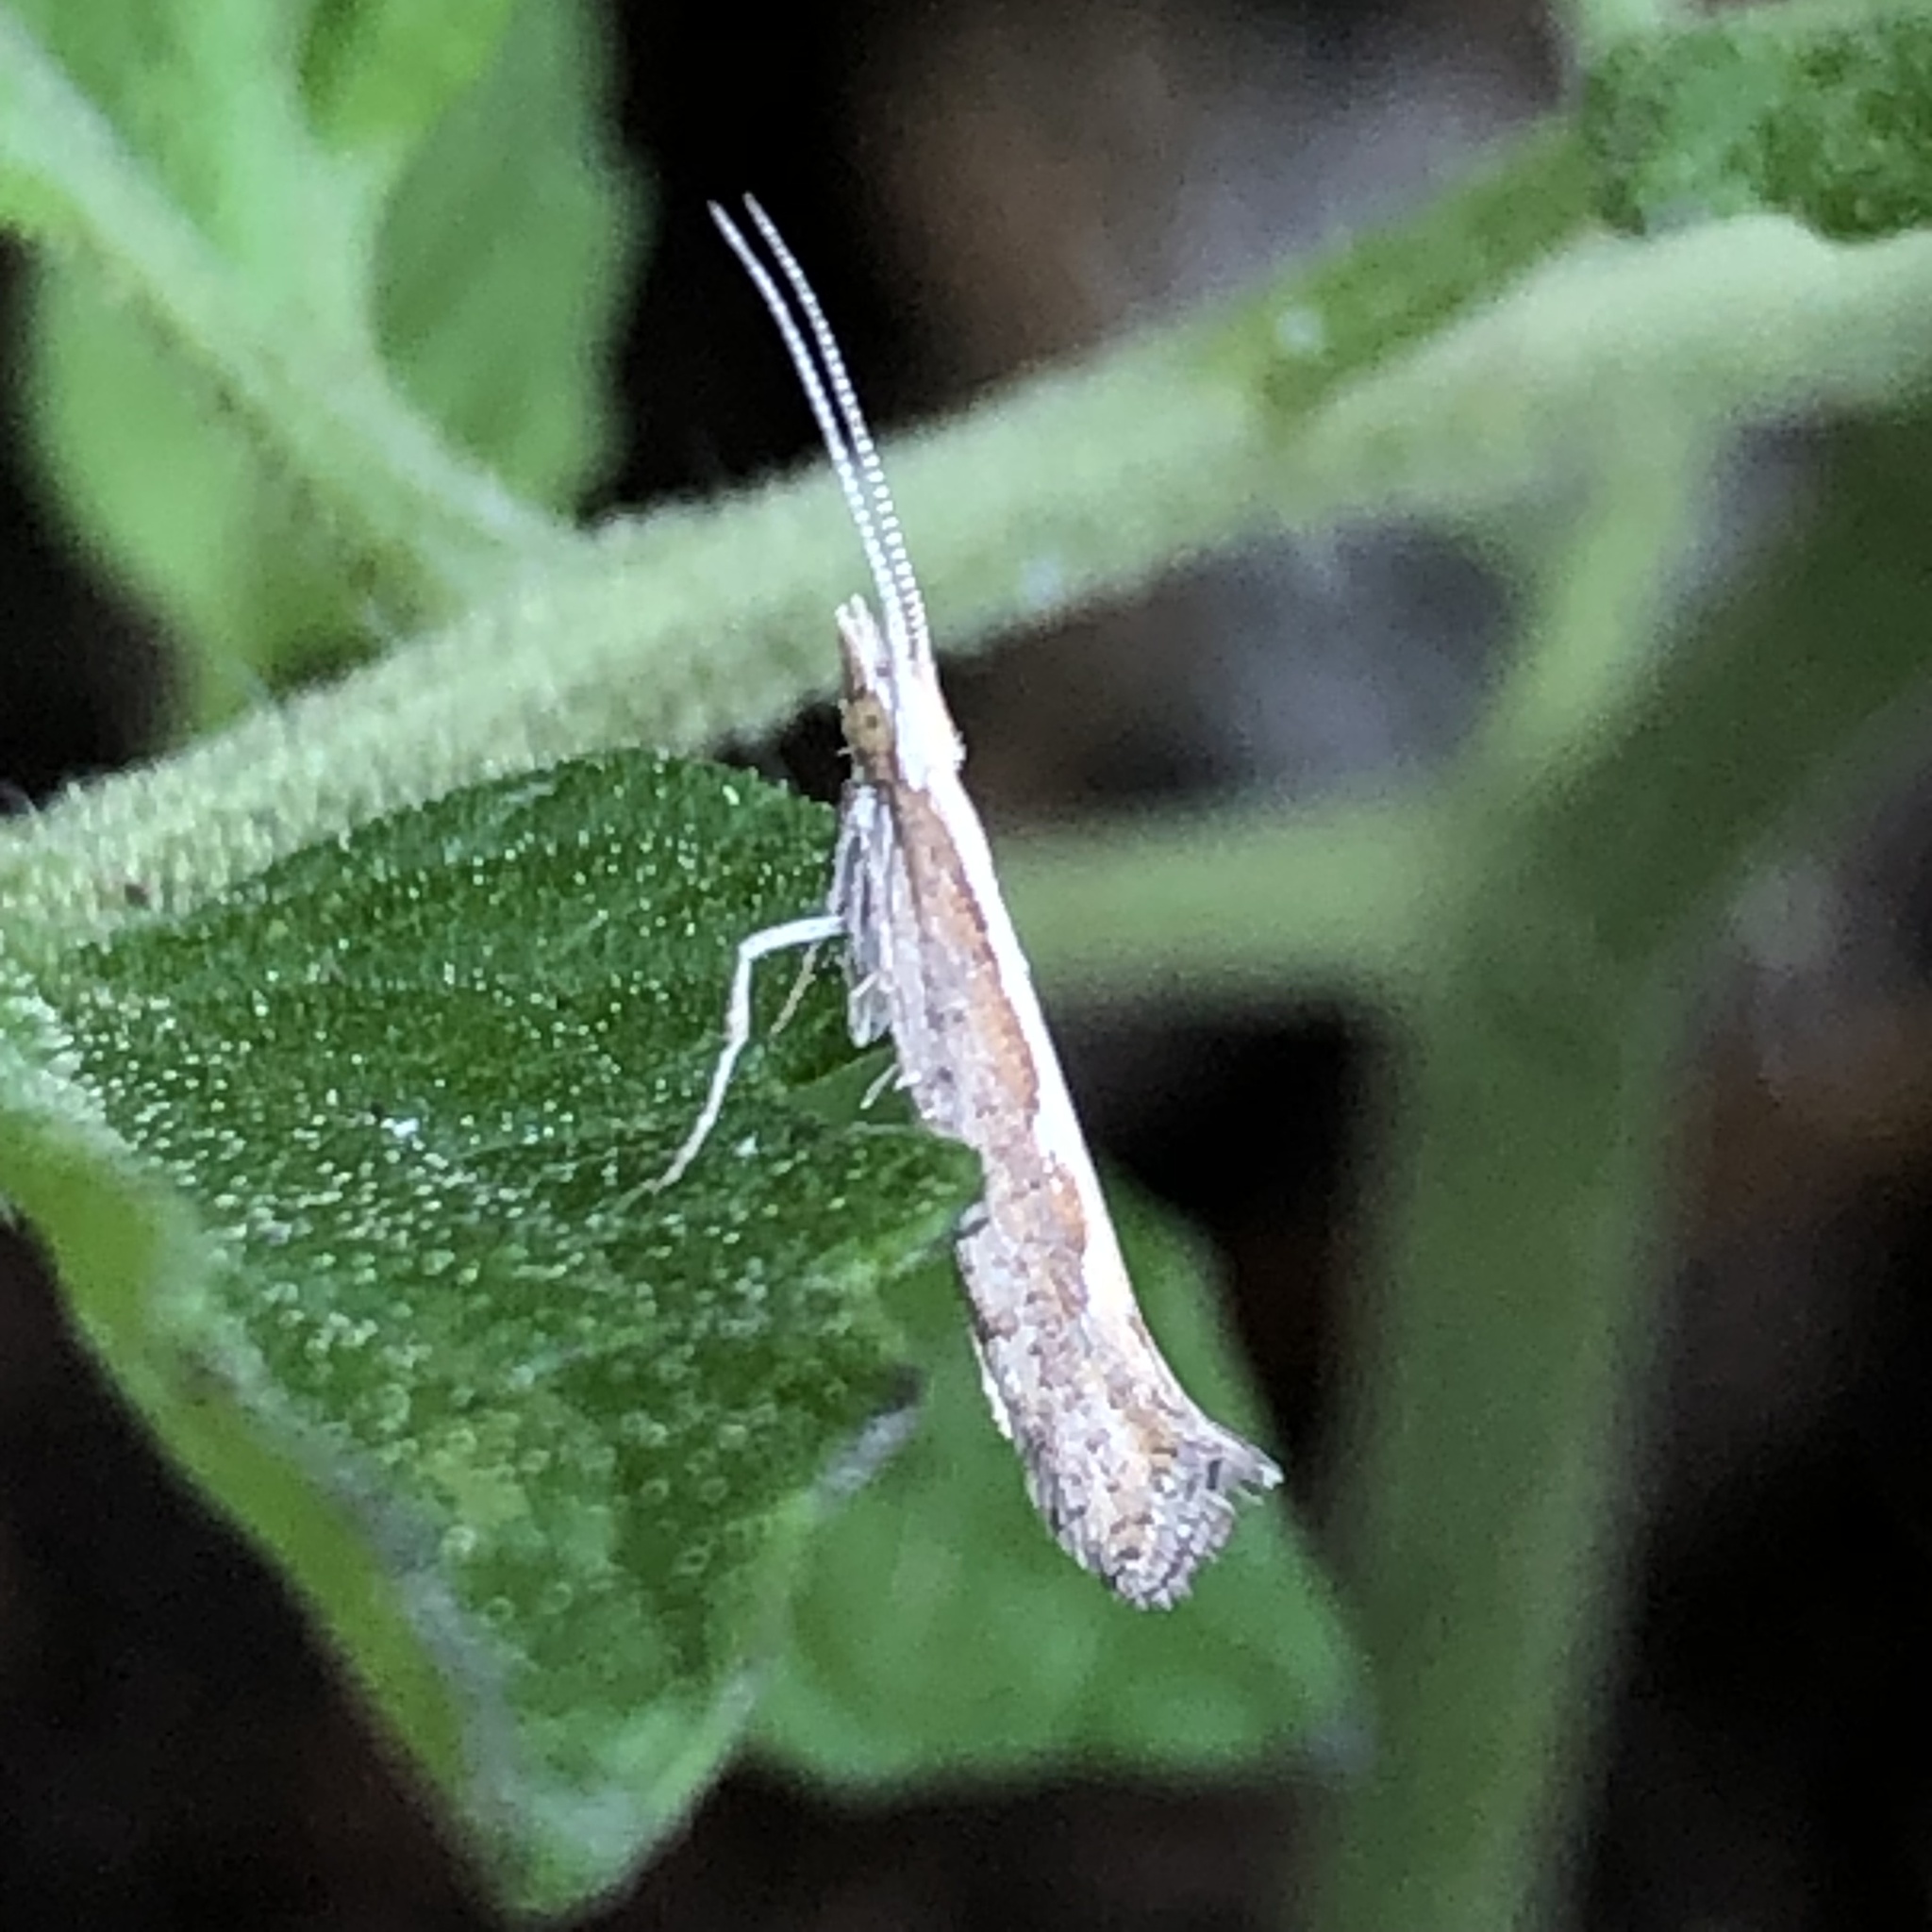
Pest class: diamondback_moth